Small wind turbine

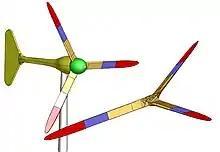
Diagram of a small wind turbine and repeller.

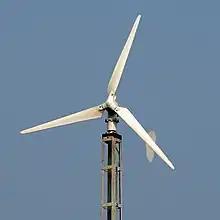
A 1 kW micro windmill installed in the suburbs of Lahore, Pakistan.

Small wind turbines, also known as micro wind turbines or urban wind turbines, are wind turbines that generate electricity for small-scale use. These turbines are typically smaller than those found in wind farms. Small wind turbines often have passive yaw systems as opposed to active ones. They use a direct drive generator and use a tail fin to point into the wind, whereas larger turbines have geared powertrains that are actively pointed into the wind.